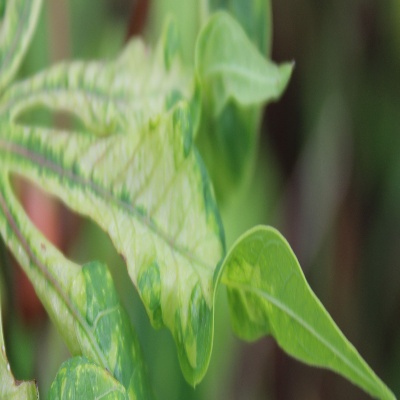
Crop: Cassava
Condition: mosaic